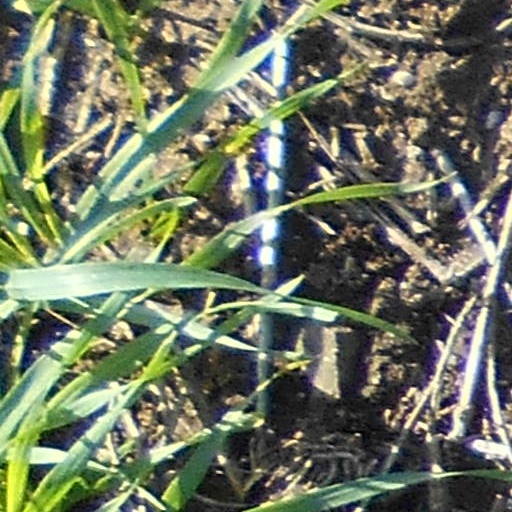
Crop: wheat